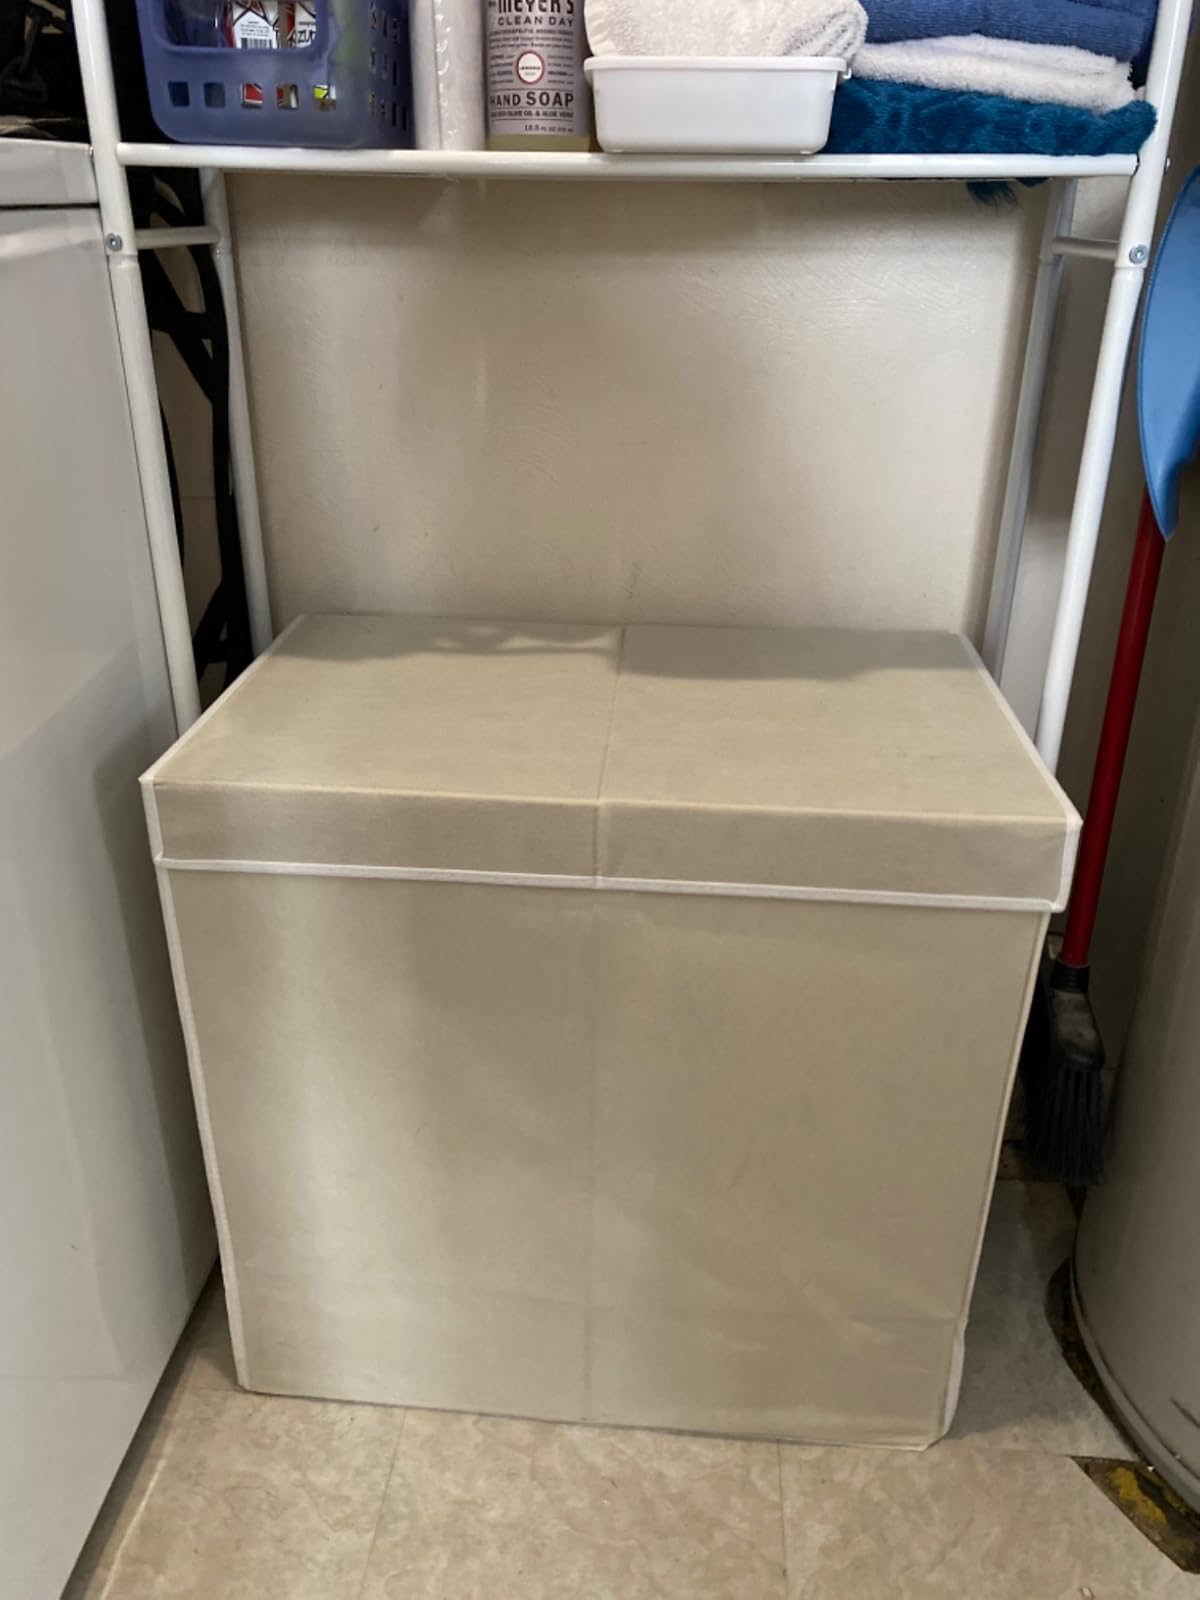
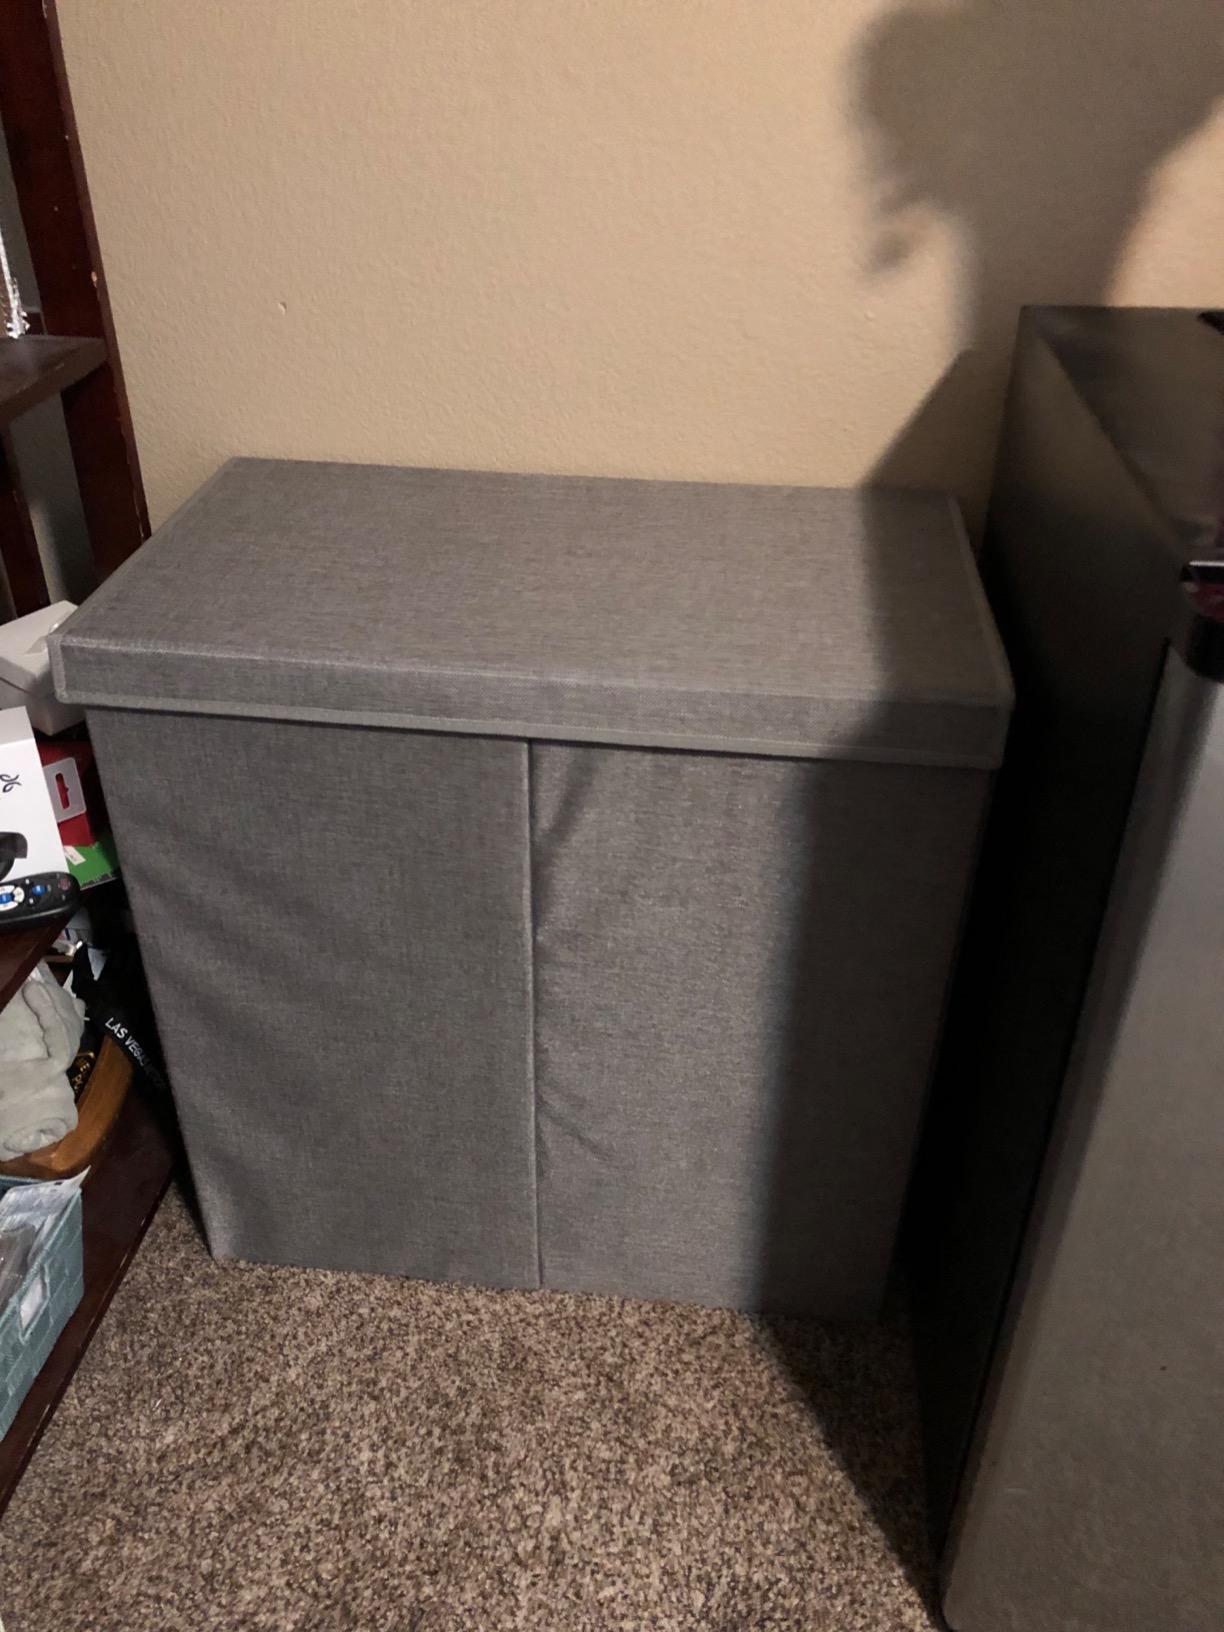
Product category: items_hamper
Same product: no